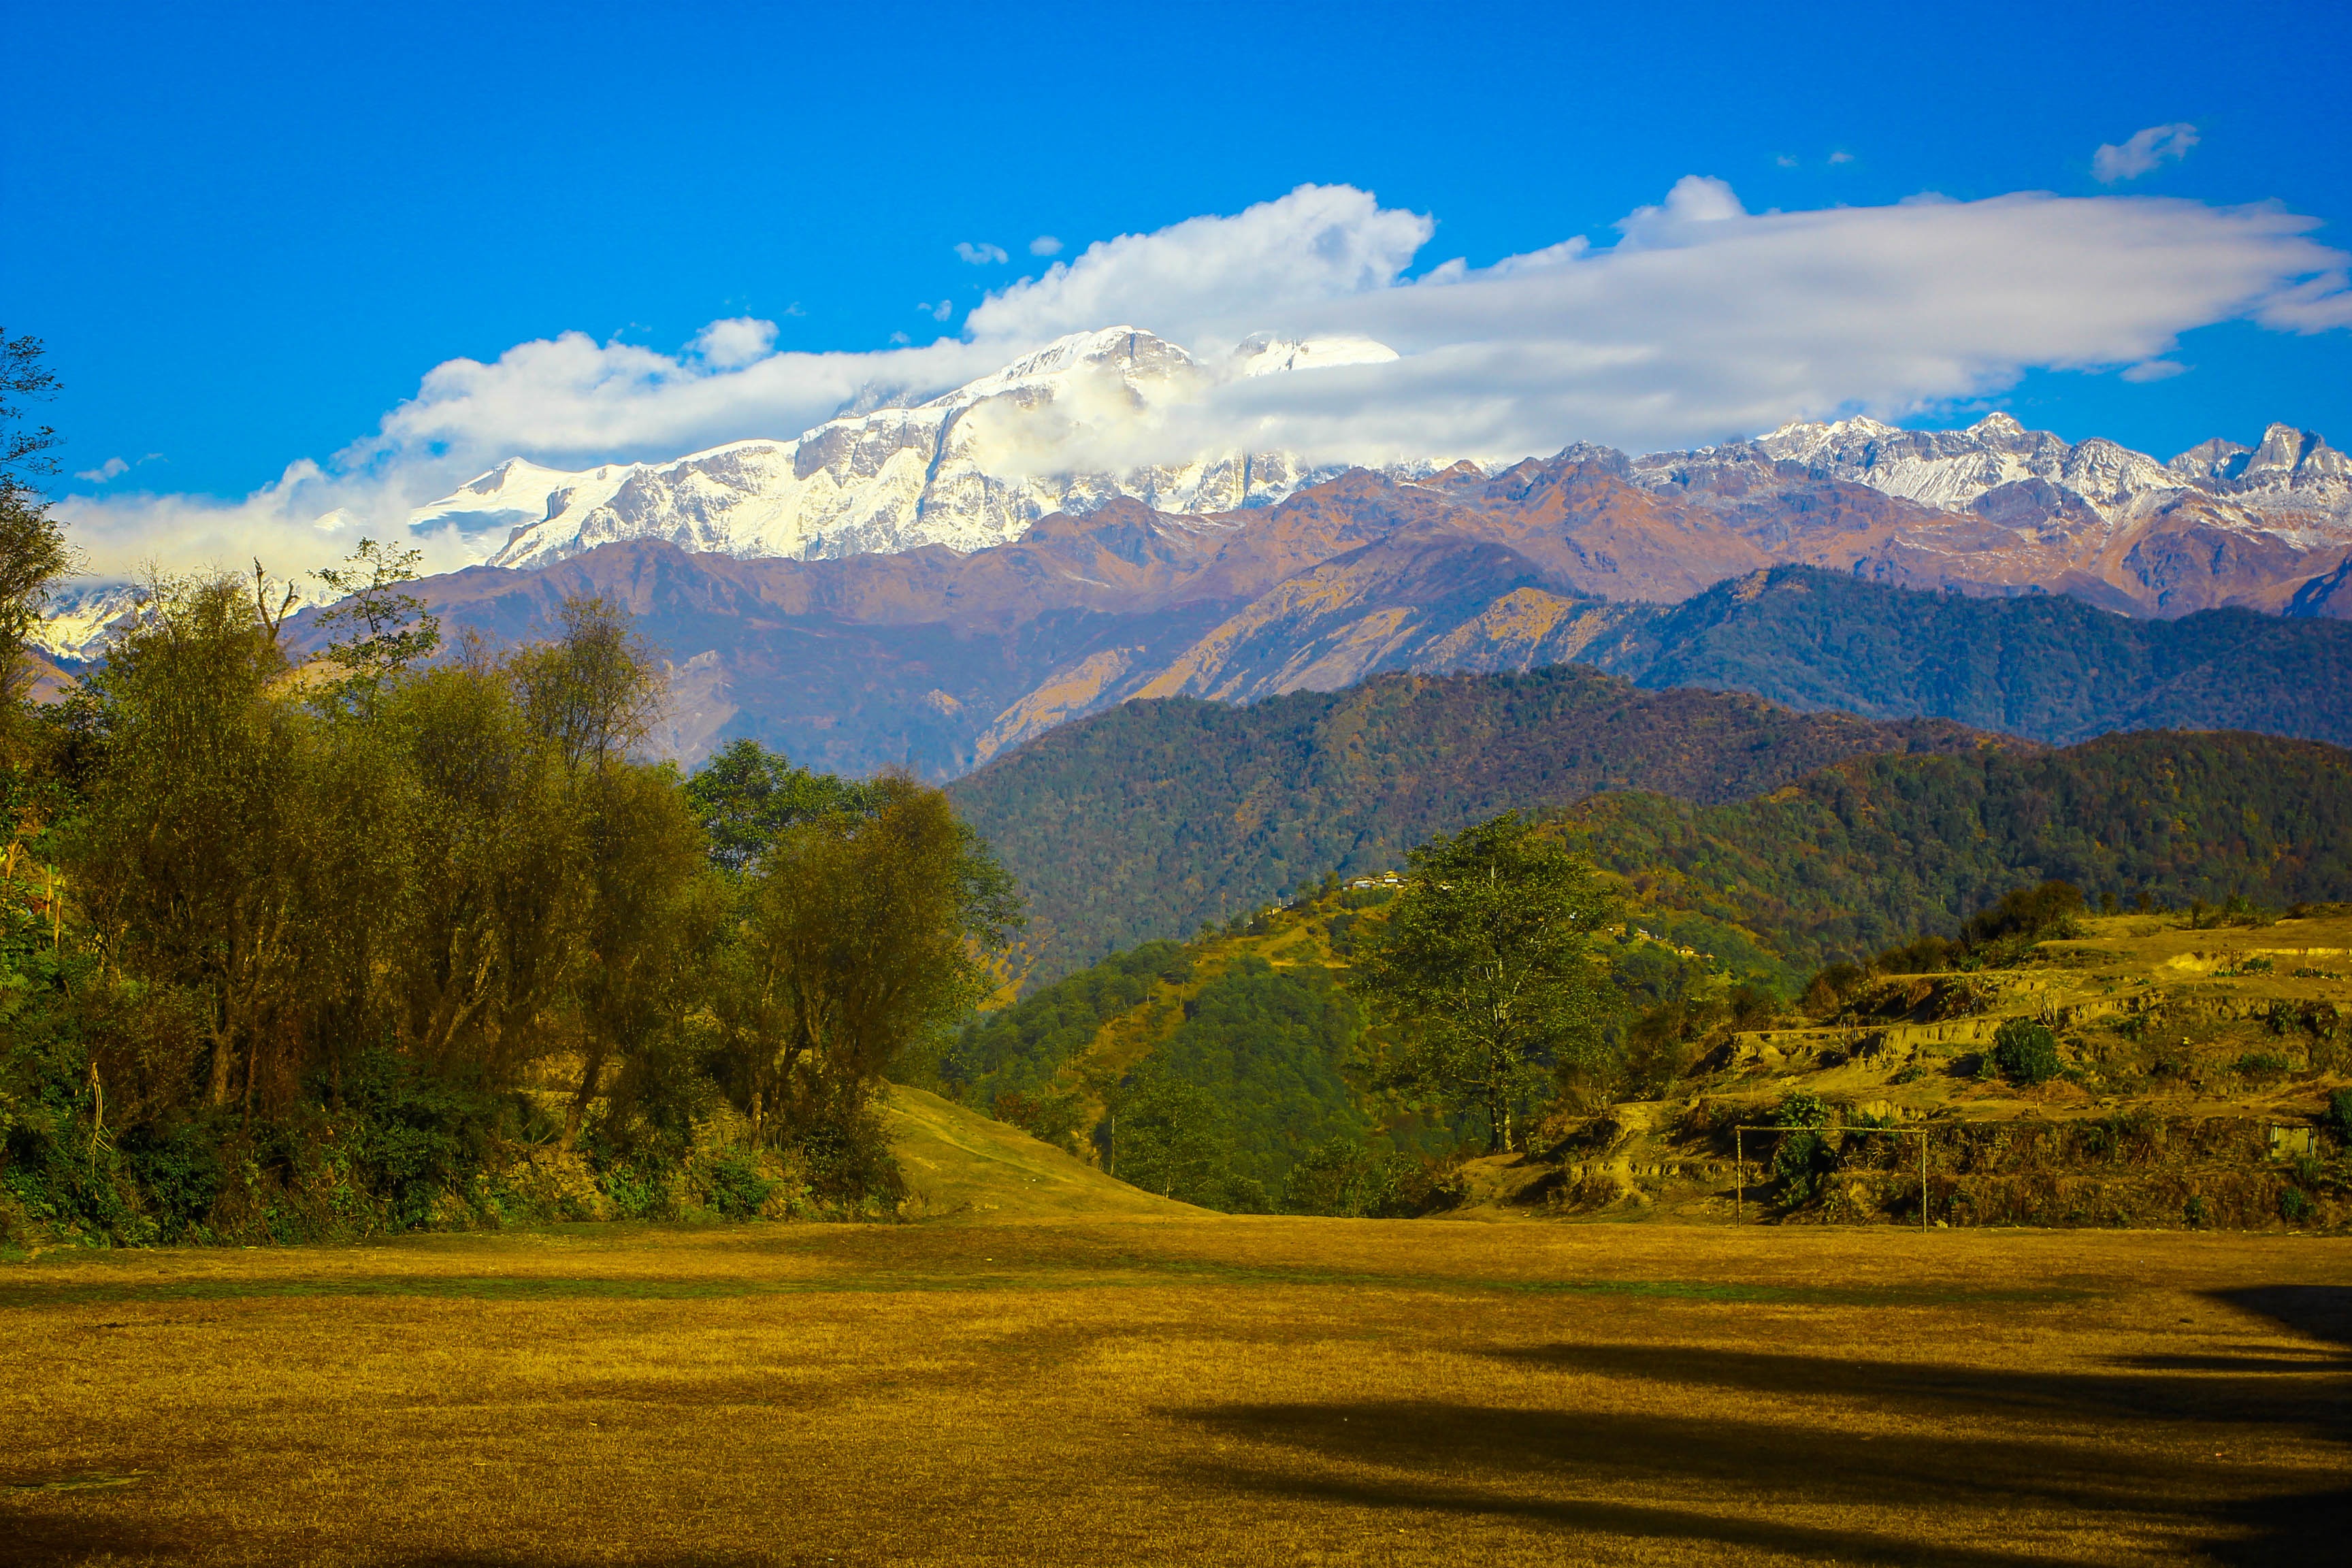
landscape, tree, nature, wilderness, mountain, cloud, meadow, prairie, hill, valley, mountain range, pasture, autumn, ridge, plain, alps, grassland, plateau, habitat, ecosystem, rural area, landform, natural environment, geographical feature, mountainous landforms